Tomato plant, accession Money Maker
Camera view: tilt-top (135 deg); turntable rotation: 270 degrees
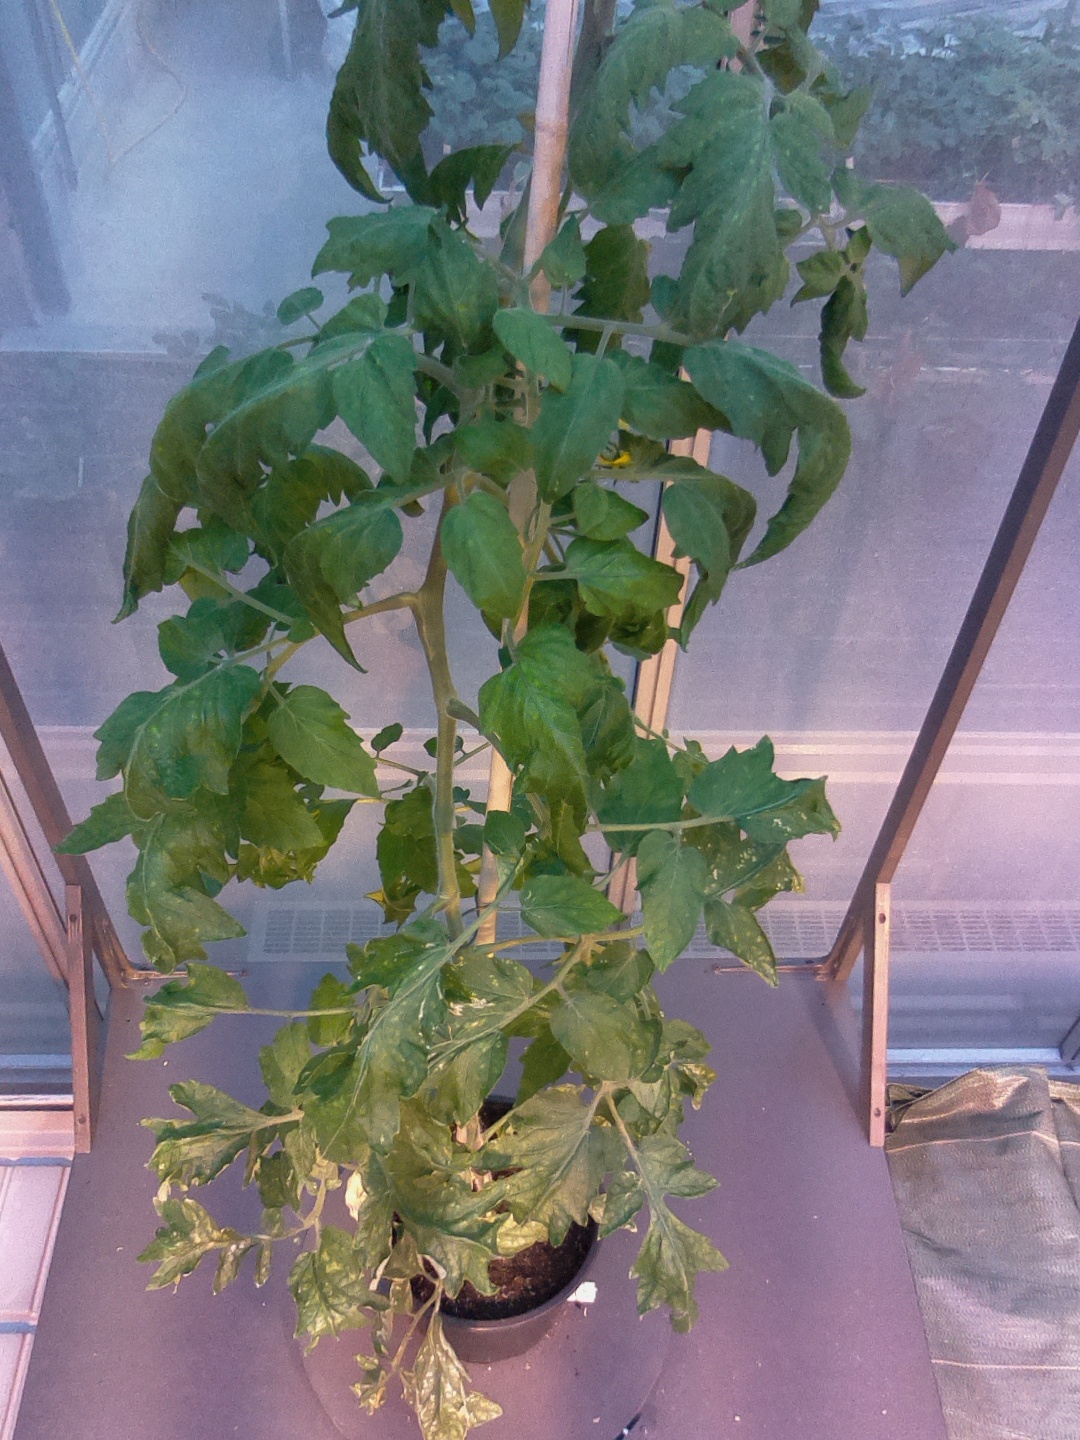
BBCH growth stage 69: End of flowering, 90%-100% of flowers open, more petals falling